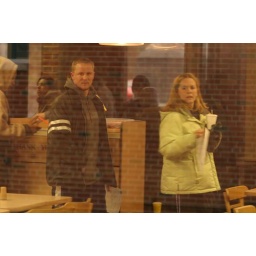
I really like this one too. It is taking through a window with a brick wall reflecting in the window.